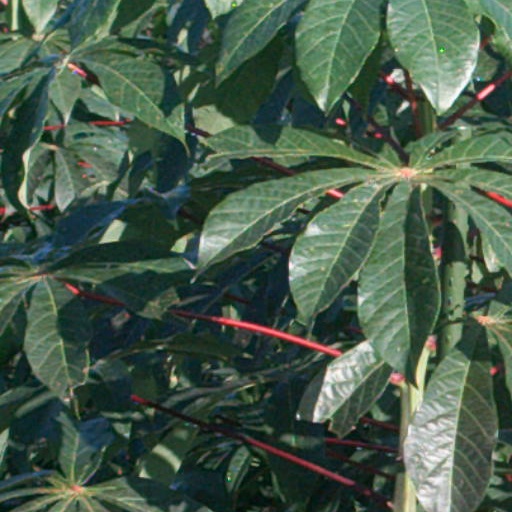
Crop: cassava